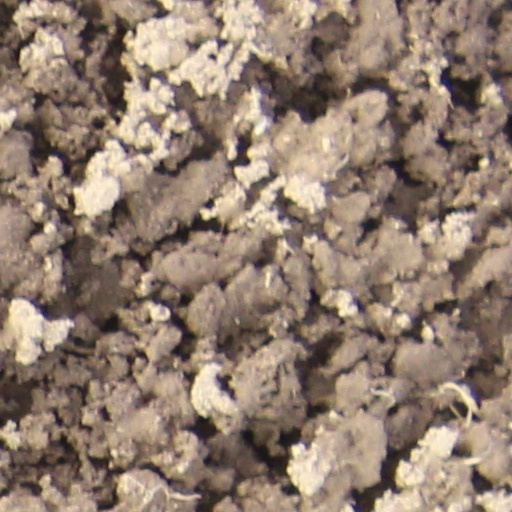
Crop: wheat